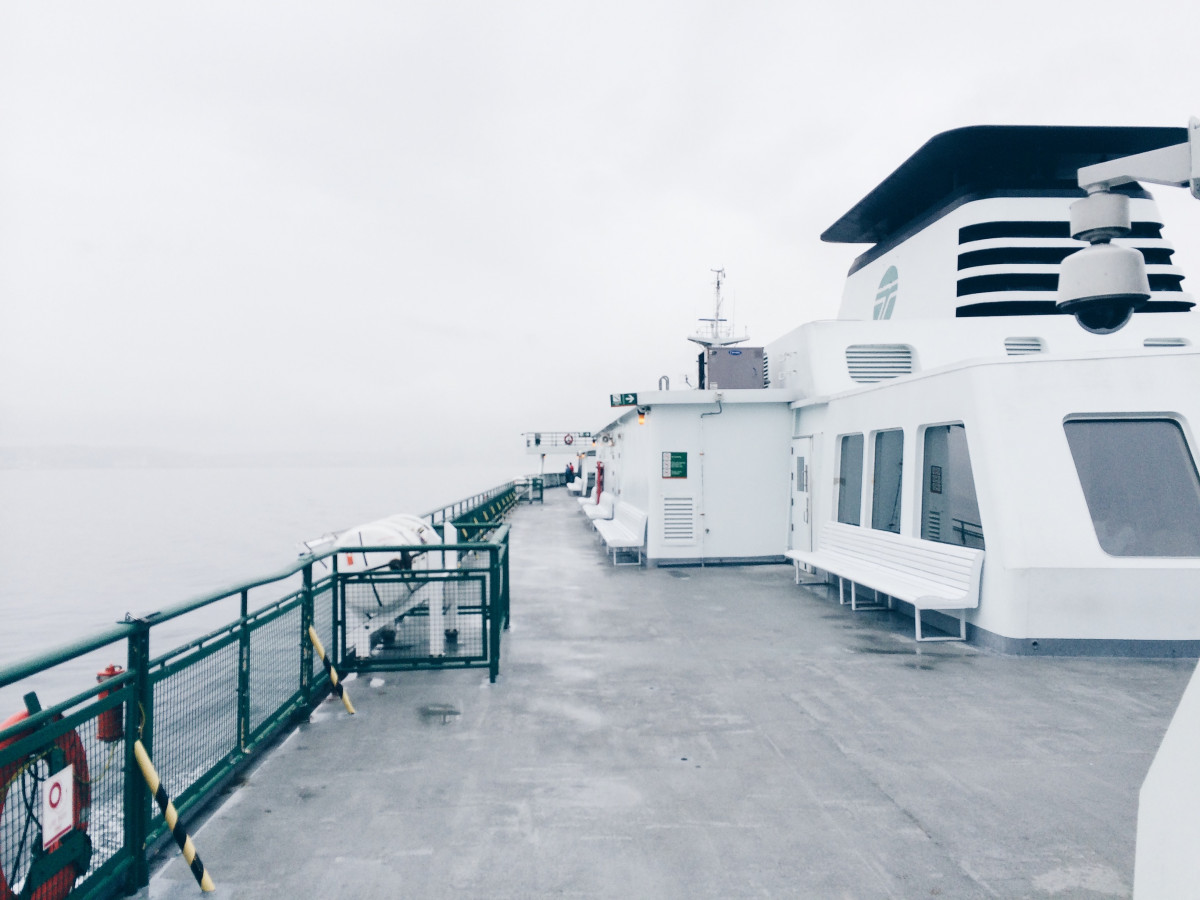
Tags: ocean, deck, boat, vehicle, ferry, watercraft